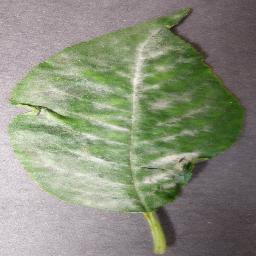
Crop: cherry
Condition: (including_sour)_powdery_mildew